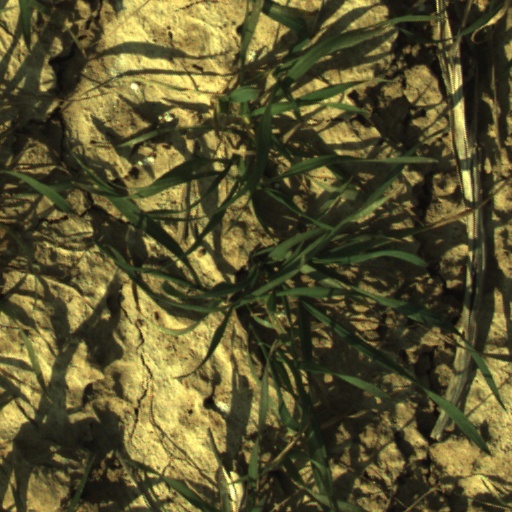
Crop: wheat